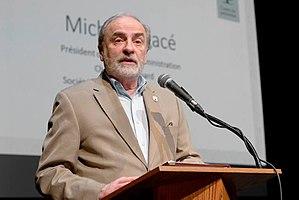
Michel Lagacé, président de la SHSB
La Société historique de Saint-Boniface est un organisme à but non lucratif du Manitoba qui a pour mission de préserver et mettre en valeur les archives des francophones et des Métis de l’Ouest canadien, en particulier du Manitoba.